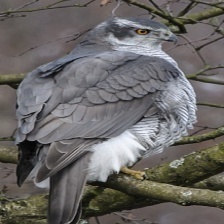
Species: NORTHERN GOSHAWK
Scientific name: ACCIPITER GENTILIS